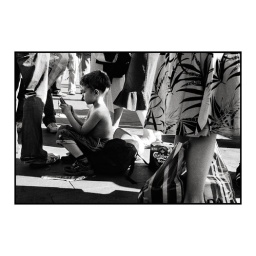
A bored boy in a street party happening at Helsinkiist d and k35/2